Burgoyne Bridge

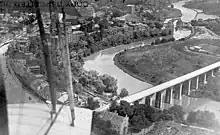
Aerial view of downtown St. Catharines in 1919 which depicts the original Burgoyne Bridge

In 1915, the Burgoyne Bridge was constructed as a higher level bridge. A lower level swing bridge already existed in the area, but the Burgoyne Bridge was able to avoid the descent into a valley left by the old Welland Canal. Both bridges coexisted until 1942, when the swing bridge was removed so that the river channel could be widened to increase the hydroelectricity capacity at Decew Falls. A new wooden bridge was built to replace it and was used to accommodate traffic until Highway 406 was built.